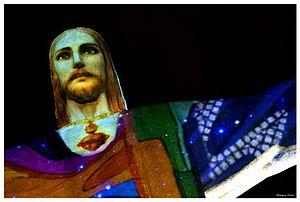
Pour la premiere fois, l'artiste performeur Gaspare Di Caro donne un visage à la statue du Christ rédempteur de Rio de Janeiro
Gaspare Di Caro est un artiste plasticien et performeur luminographe